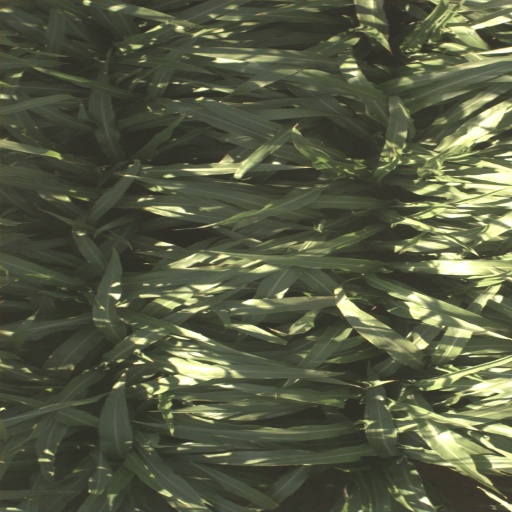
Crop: sorghum